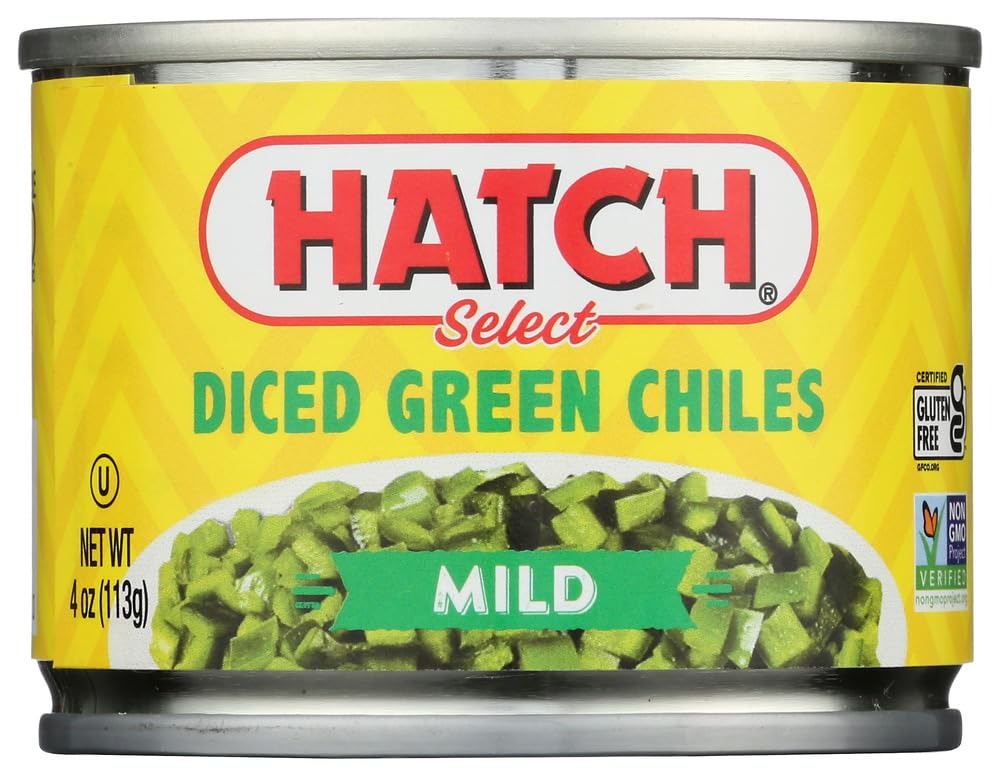
Item Name: Hatch Mild Diced Green Chilis 4 Ounce (Pack of 12)
Bullet Point 1: Amazing flavor packed fire roasted green chiles from the famous Hatch Valley
Bullet Point 2: This includes 12 cans 4 ounces each
Bullet Point 3: Finest quality ingredient with a long shelf life
Bullet Point 4: Multiple uses: add to burgers, burritos, sandwhiches, salads, dips, salsas, sauces, casseroles, ect. The possibilities are endless
Bullet Point 5: Great addition to any diet: Keto freindly, low carb, low sodium, Vegan friendly, Gluten-Free, NOn-gmo, kosher, and Paleo.
Product Description: Bring some life to your cooking by incorporating the infamous Hatch Valley fire roasted Green Chiles into your dishes. We use the freshest Chiles roasted to perfection to bring a punch of flavor to your door. You can add them to any dish to tantalize the taste buds. These 4 ounce cans make it easy and convenient to use on anything without waste or storage necessary. Top off a burger, burrito, or taco. Incorporate into a casserole or pasta pasta dish. Chicken Alfredo with some diced green Chiles adds a twist on a classic! Add to Cream cheese, sour cream, ranch or mayo to make a great dip, dressing, or condiment. Make amazing pinwheels by smothering a tortilla with cream cheese and diced green Chiles for a great finger food for any party, Make an amazing and unique green Chile salsa by adding salt, garlic, onions and cilantro with some of these and you will impress even the biggest foodies! You can use your imagination to come up with bold unique recipes to add Hatch Green Chiles too!
Value: 48.0
Unit: Ounce

Price: 3.55